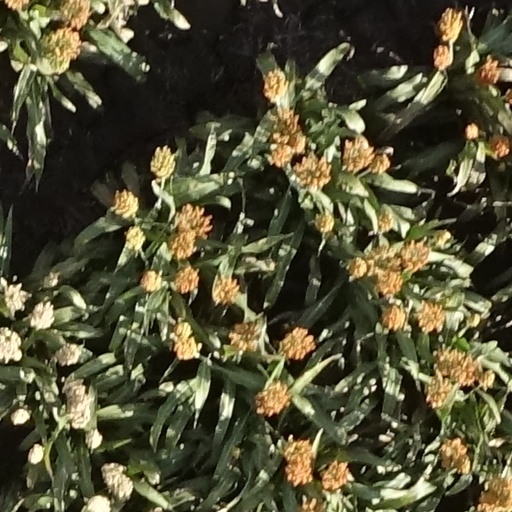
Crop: sorghum